Fancy rat

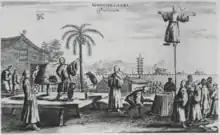
Rats performing in a Chinese street circus troupe, as seen by Johan Nieuhof in 1655-57

Rat fancy as a formal, organized hobby began when a woman named Mary Douglas asked for permission to bring her pet rats to an exhibition of the National Mouse Club at the Aylesbury Town Show in England on October 24, 1901. Her black-and-white hooded rat won "Best in Show" and ignited interest in the area. After Douglas' death in 1921, rat fancy soon began to fall back out of fashion. The original hobby formally lasted from 1912 to 1929 or 1931, as part of the National Mouse and Rat Club, at which point "Rat" was dropped from the name, returning it to the original National Mouse Club. The hobby was revived in 1976 with the formation of the English National Fancy Rat Society (NFRS). Pet rats are now commonly available in stores and from breeders (although there is a debate among rat enthusiasts as to the ethical treatment and quality of life provided by larger pet stores) and there exist several rat fancier groups worldwide.